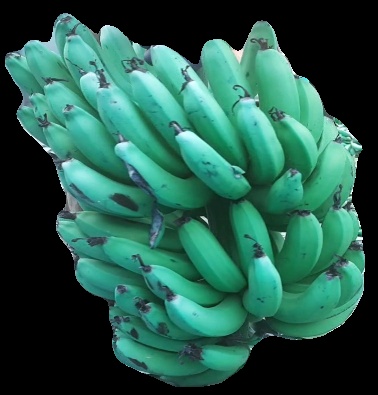
Variety: pachbale
Grade: grade3